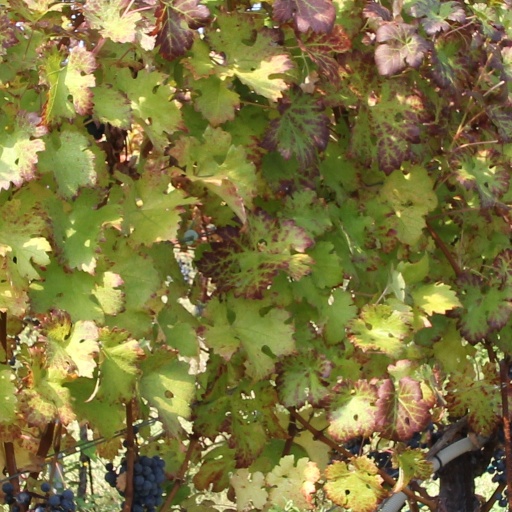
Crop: grape